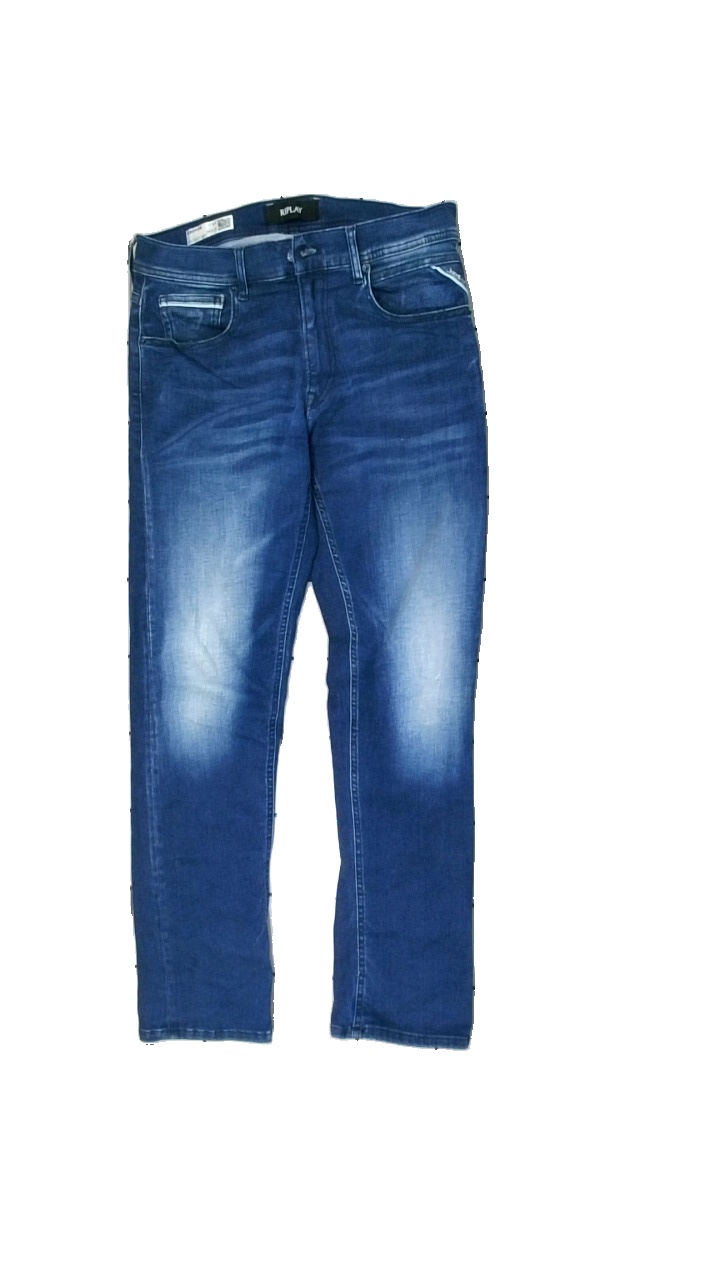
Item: Trousers (Ladies)
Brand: Replay
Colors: Blue
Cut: Regular
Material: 85% cotton, 15% polyester
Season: All
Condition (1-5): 2
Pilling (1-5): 4
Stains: Minor
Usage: Export
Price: <50